Heinz Warneke

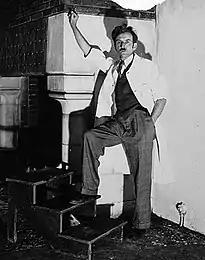
Heinz Warneke

Heinrich Johann Dietrich "Heinz" Warneke (June 30, 1895 – 1983) was a German-born American sculptor, best remembered as an animalier, or sculptor of animals. His role in the direct carving movement "assured him a place in the annals of 20th-century American sculpture."